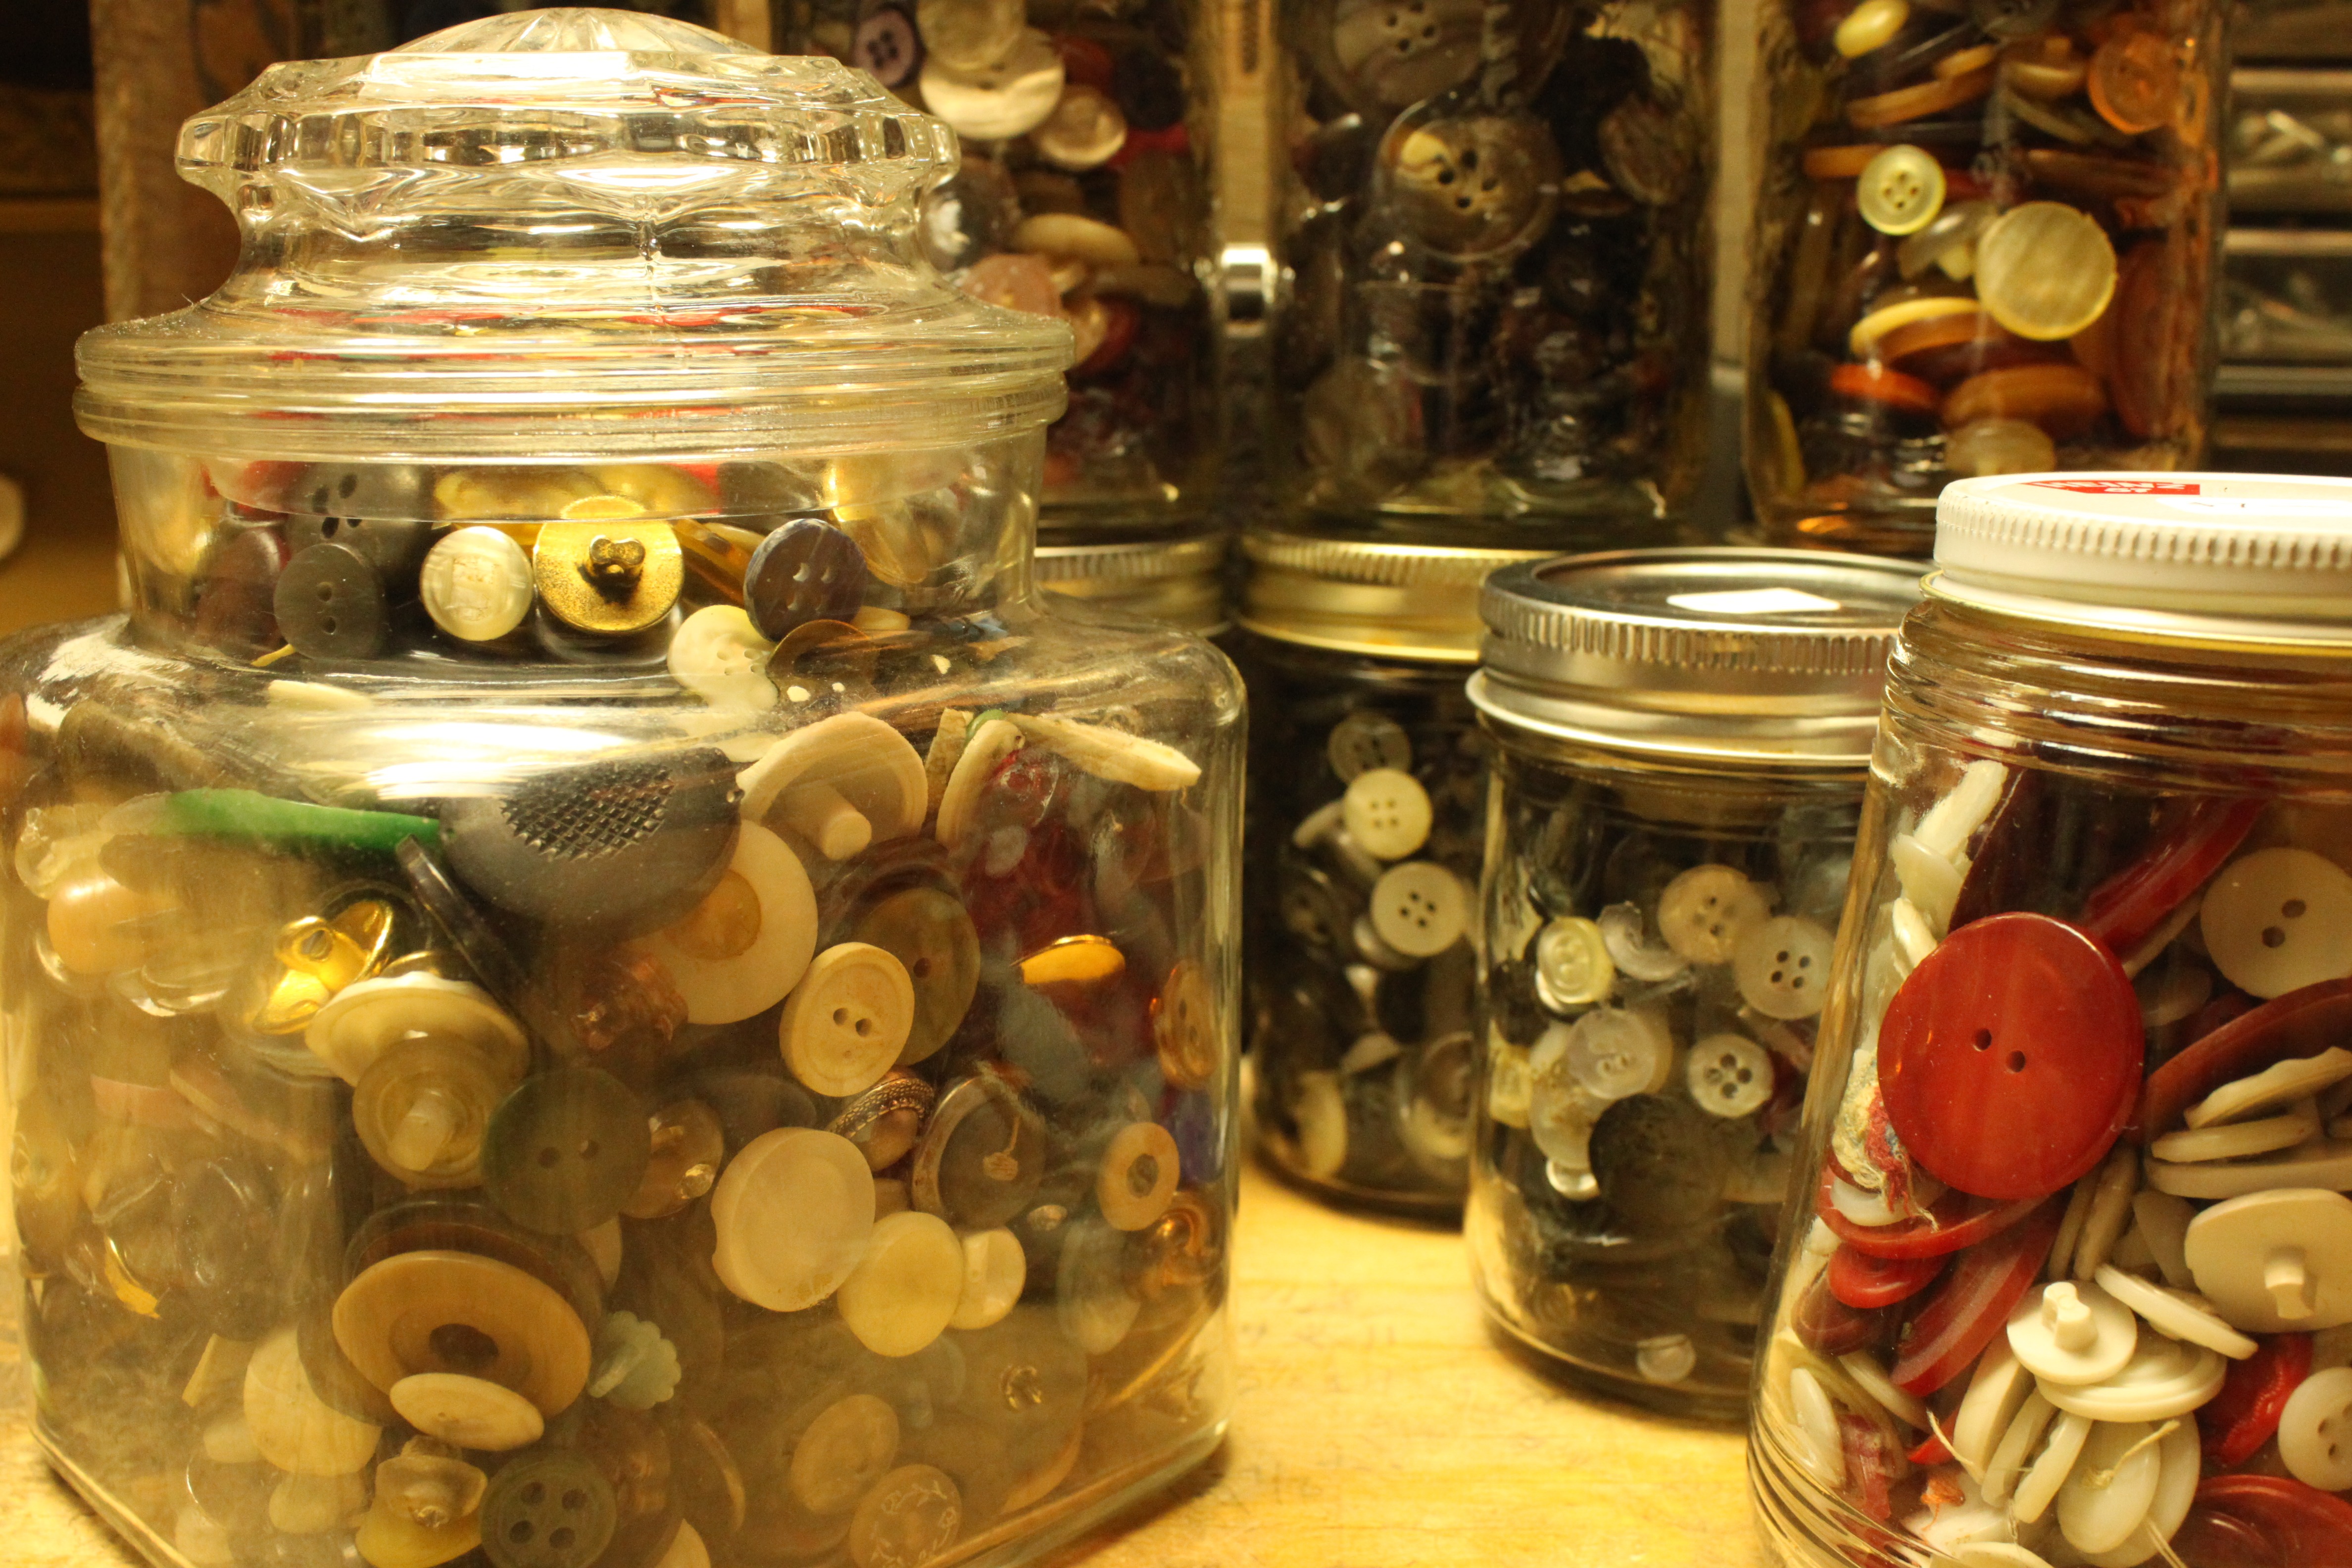
glass, food, produce, colorful, button, mason jar, colors, jars, display, containers, buttons, displays, canning, pickling, food preservation